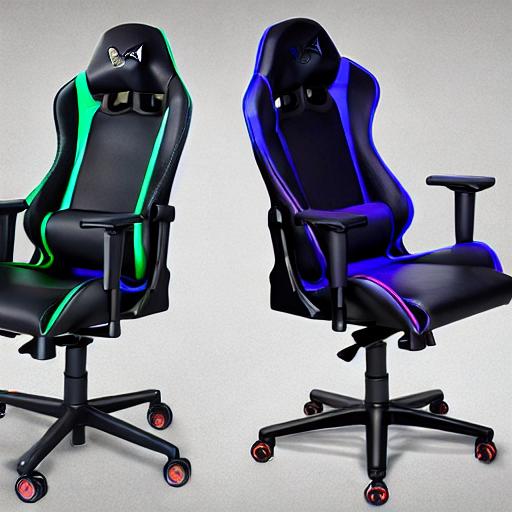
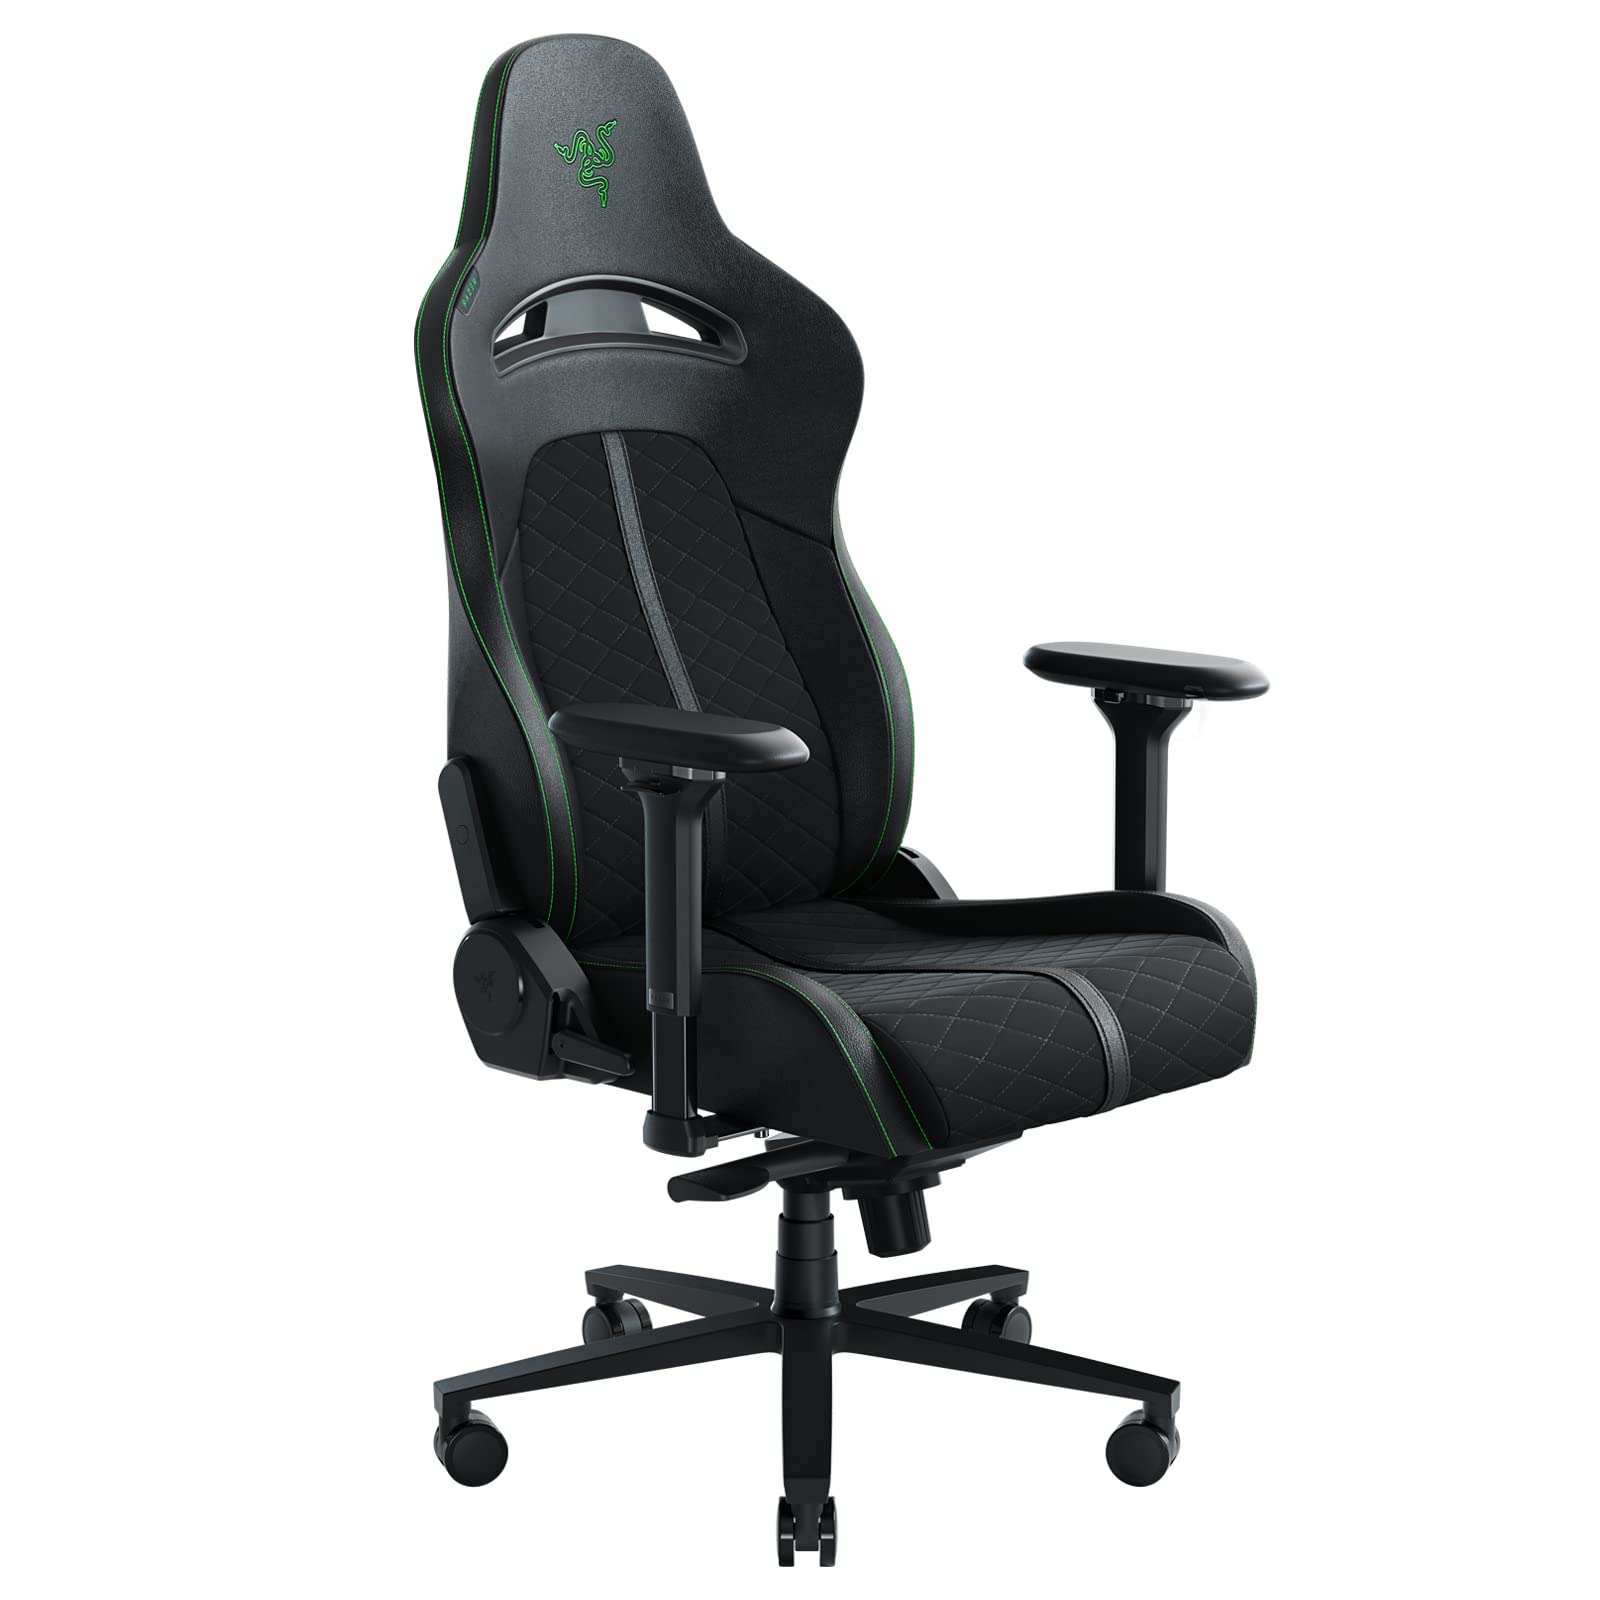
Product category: items_chair
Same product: no